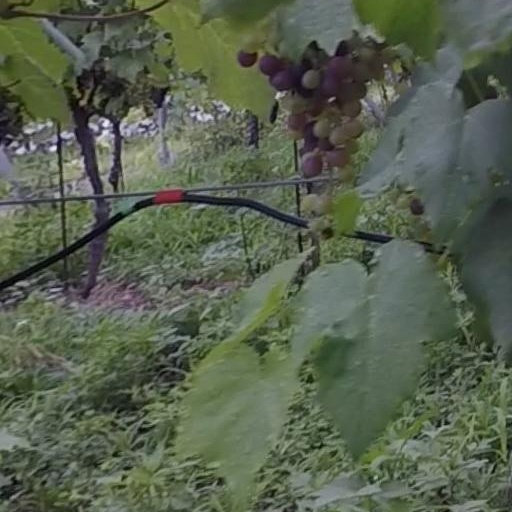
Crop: grape